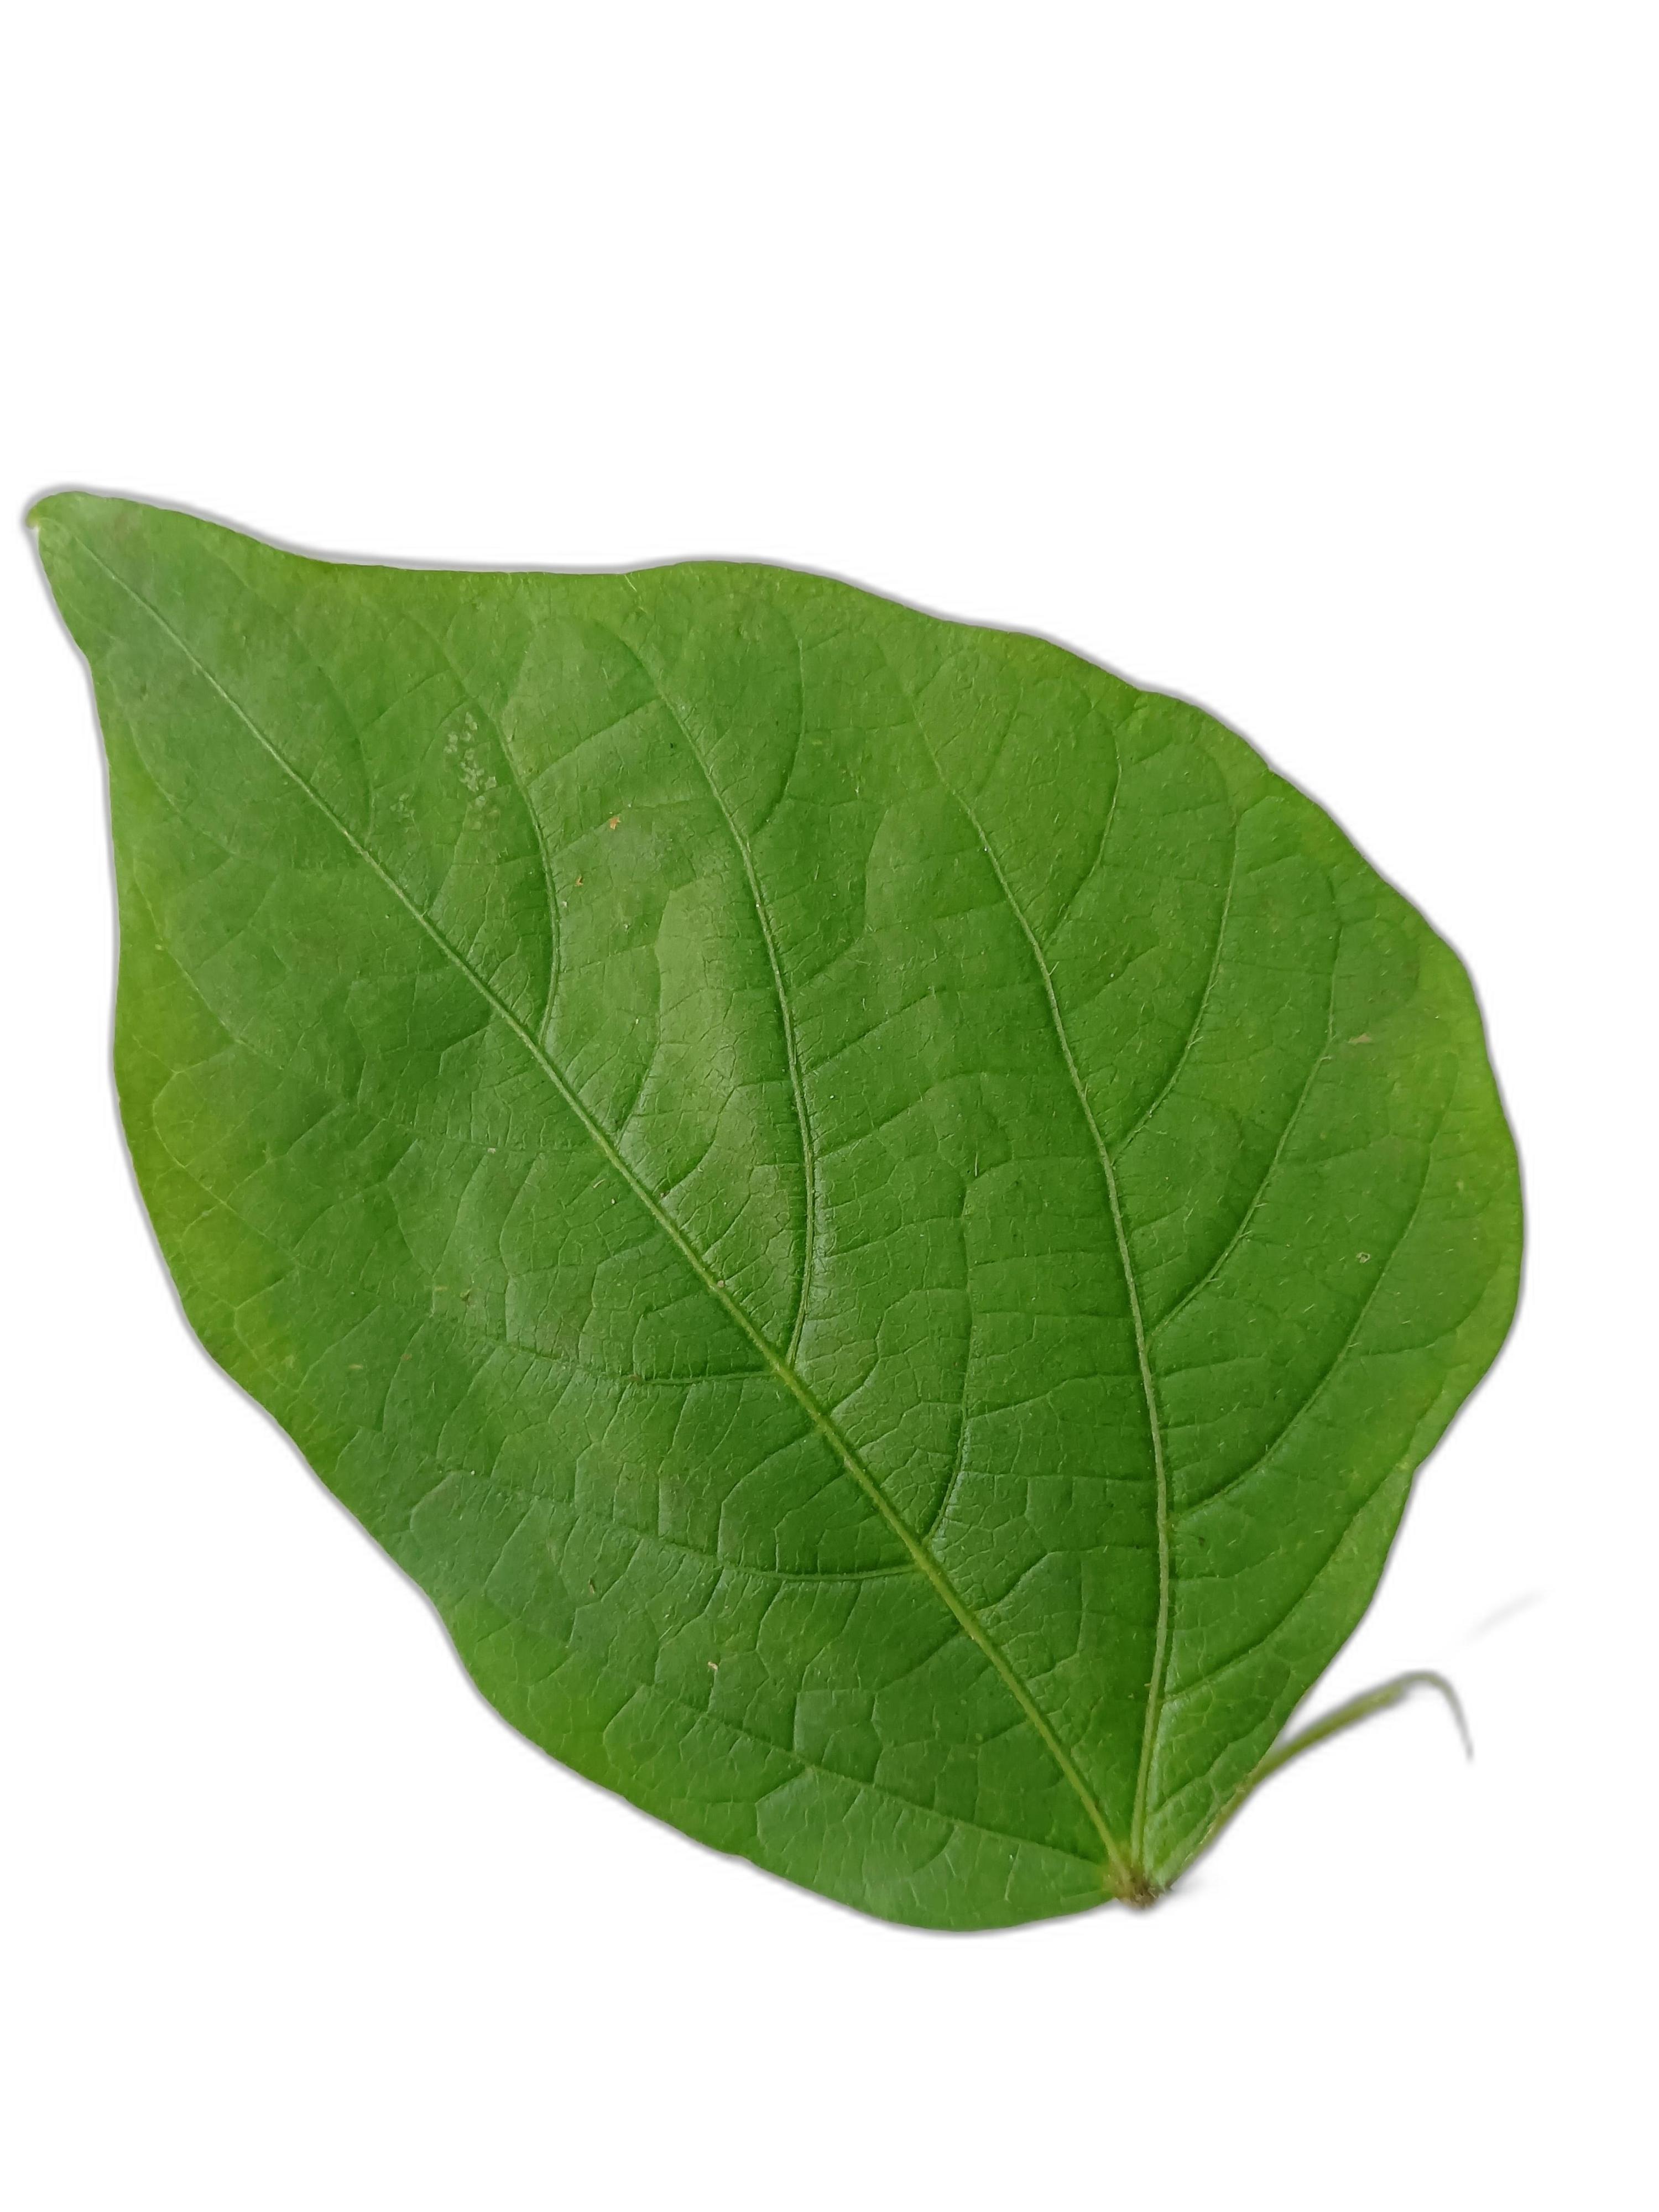
Label: Healthy